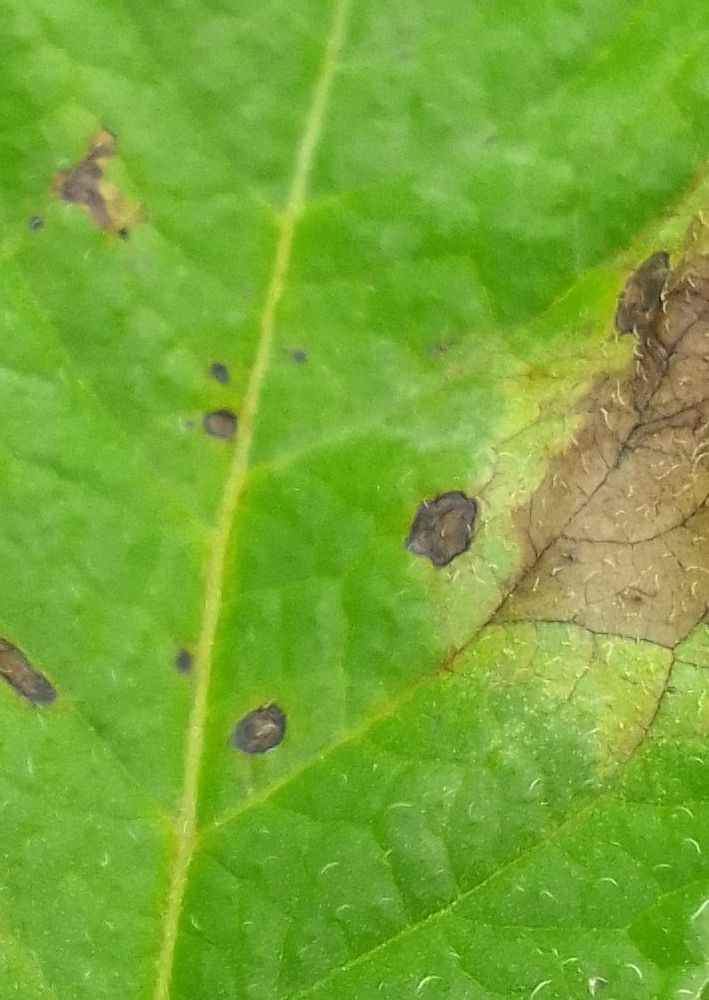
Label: Late blight